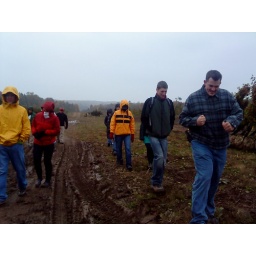
Our plant identification class took a fieldtrip up to a tree nursery in Buffalo